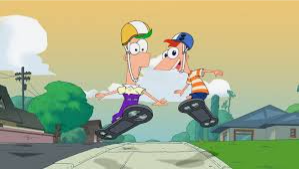
Portrait style: Cartoon Portrait